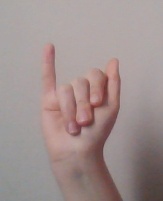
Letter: meem